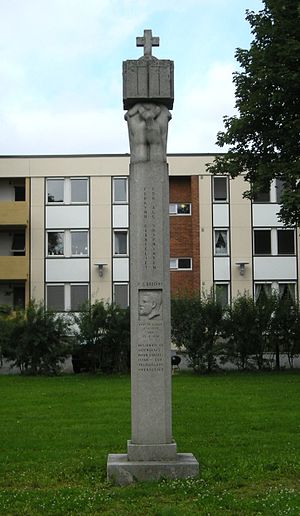
Paul Olaf Bodding
Monument Paul Olaf Bodding ved Gjøvik kirke
Paul Olaf Bodding var en norsk missionær. Bodding gjorde tjeneste i Indien, Santhal Parganas i delstaten Jharkhand, i fra januar 1890 til april 1934. Han var med til at fortsætte arbejdet, som påbegyndtes af Santalmissionens stiftere, Lars Olsen Skrefsrud og Hans Peter Børresen. Bodding brugte megen tid på at nedtegne santalfolkets folklore, og han klarlagde basis for santalernes skriftsprog, santali. Han var involveret i en personlig skandale, efter at hans anden hustru, Hans Peter Børresens ældste datter, Ingeborg, forlod ham og stak af sammen med en indiskfødt muslim. Ingeborg Børresen var enke og havde allerede tre børn, da hendes moder Caroline Børresen arrangerede ægteskabet med Bodding. Hun ønskede på den måde at bryde sin datters flerårige forhold til inderen Jaan Mohammed. Ingeborg Børresen må endnu have efterkommere i Indien. Bodding giftede sig senere med den danske lægemissionær Christine Larsen Bodding.